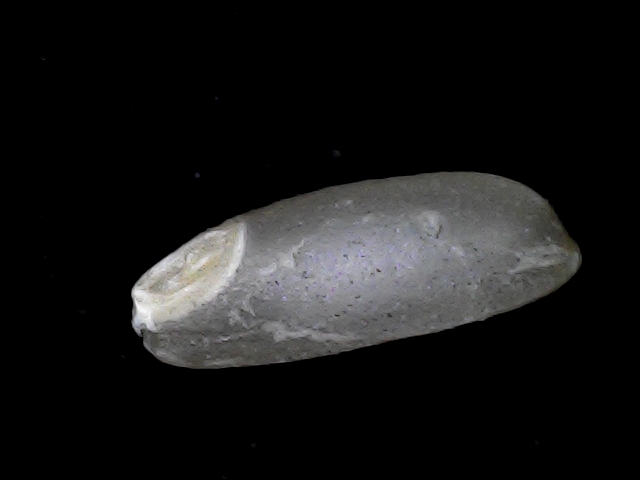
Rice variety: BD93